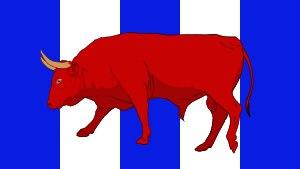
Cette page recense les lieux où se déroule l'action de La Roue du temps, saga de fantasy créée par l'écrivain américain Robert Jordan.